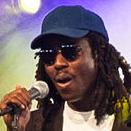
Age: 28